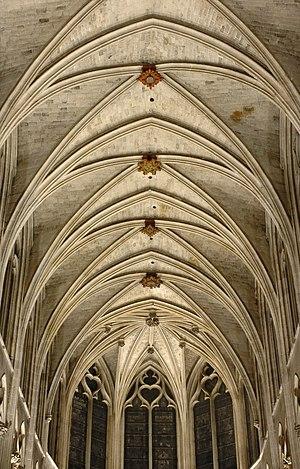
Voûtes gothiques sur croisées d'ogives quadripartites de l'église Saint-Séverin à Paris.
Une voûte est un ouvrage architectural constitué d'un plancher construit en brique, moellon, pierre, ou en béton, dont le dessous est fait en arc ou en plate-bande. Lorsqu'il est construit en pierre, il est formé par des voussoirs ou claveaux qui, par leurs dispositions, se soutiennent ensemble. On donne aux voûtes différentes dénominations, suivant leur forme.
Ce lexique reprend le vocabulaire architectural, typologique et constructif, souvent commun, aux Arcs et voûtes
Une voûte d'ogive, plus correctement dite voûte sur croisée d'ogives, est un élément architectural en forme d'arc diagonal de renfort bandé sous la voûte gothique, dont il facilite la construction et dont il reporte la poussée vers les angles, permettant d'ouvrir largement les murs latéraux. Élément fondamental dans l'architecture gothique, elle apparaît entre 1180 et 1220, et couvre d'abord les cathédrales d'Île-de-France. Elle découle de la voûte d'arêtes romane, que les maçons gothiques avaient renforcée en plus des doubleaux et des formerets, par deux arcs diagonaux appelés ogives. Celles-ci appareillées sous les arêtes, se croisent sous la clef de voûte, pour former la croisée d'ogives.